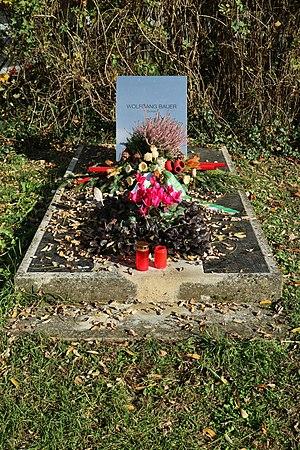
Wolfgang Bauer, né à Graz le 18 mars 1941 et mort dans cette ville le 26 août 2005, est un écrivain autrichien surtout connu comme dramaturge qui, en particulier dans sa jeunesse, était considéré comme « enfant terrible » par l'establishment culturel autrichien.